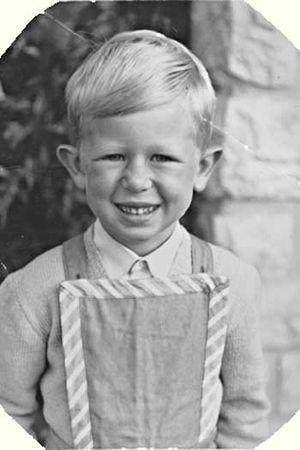
Viktor Giacobbo, Suisse Humoriste
Viktor Giacobbo est un écrivain, humoriste, modérateur et acteur suisse.